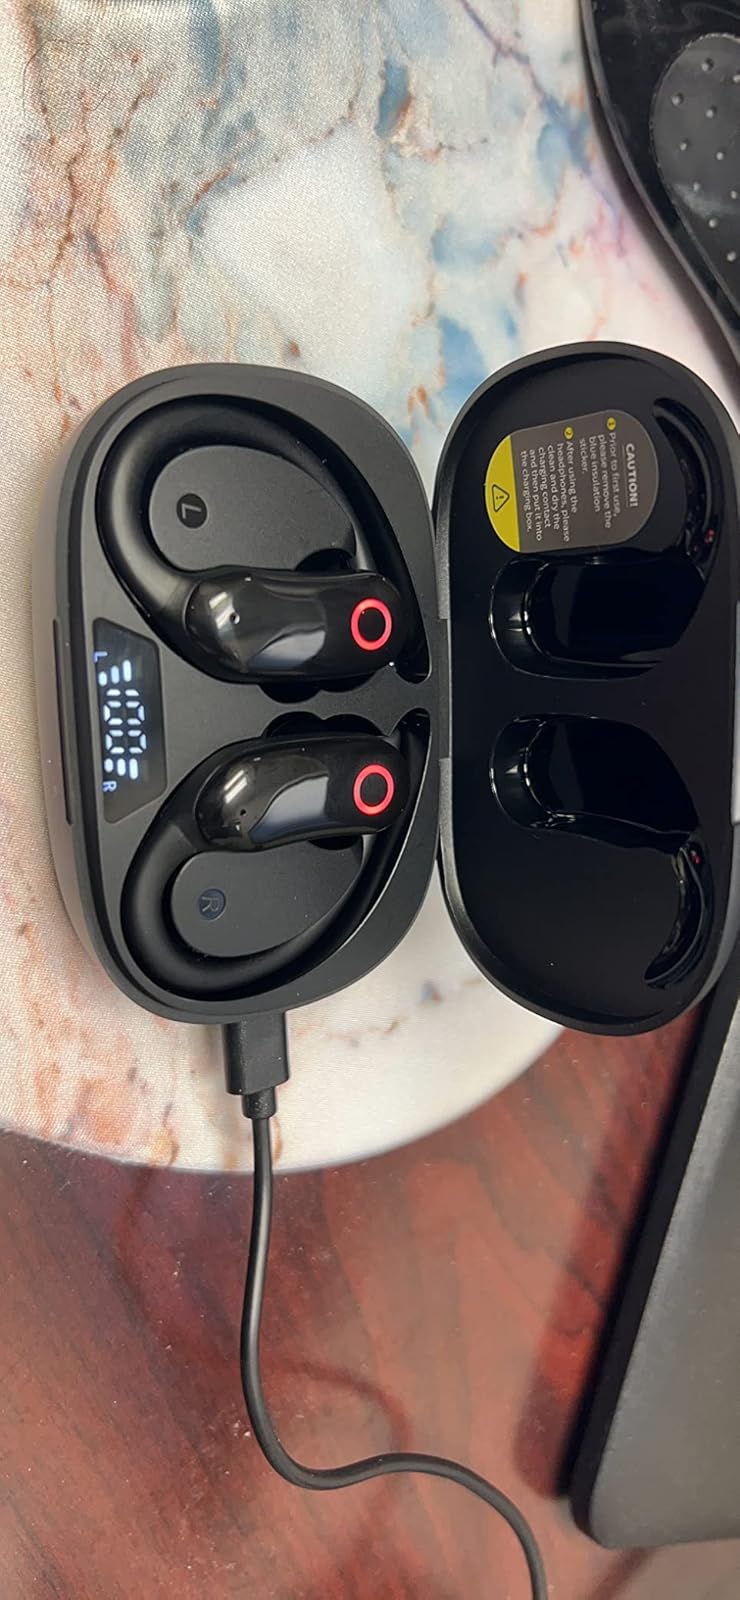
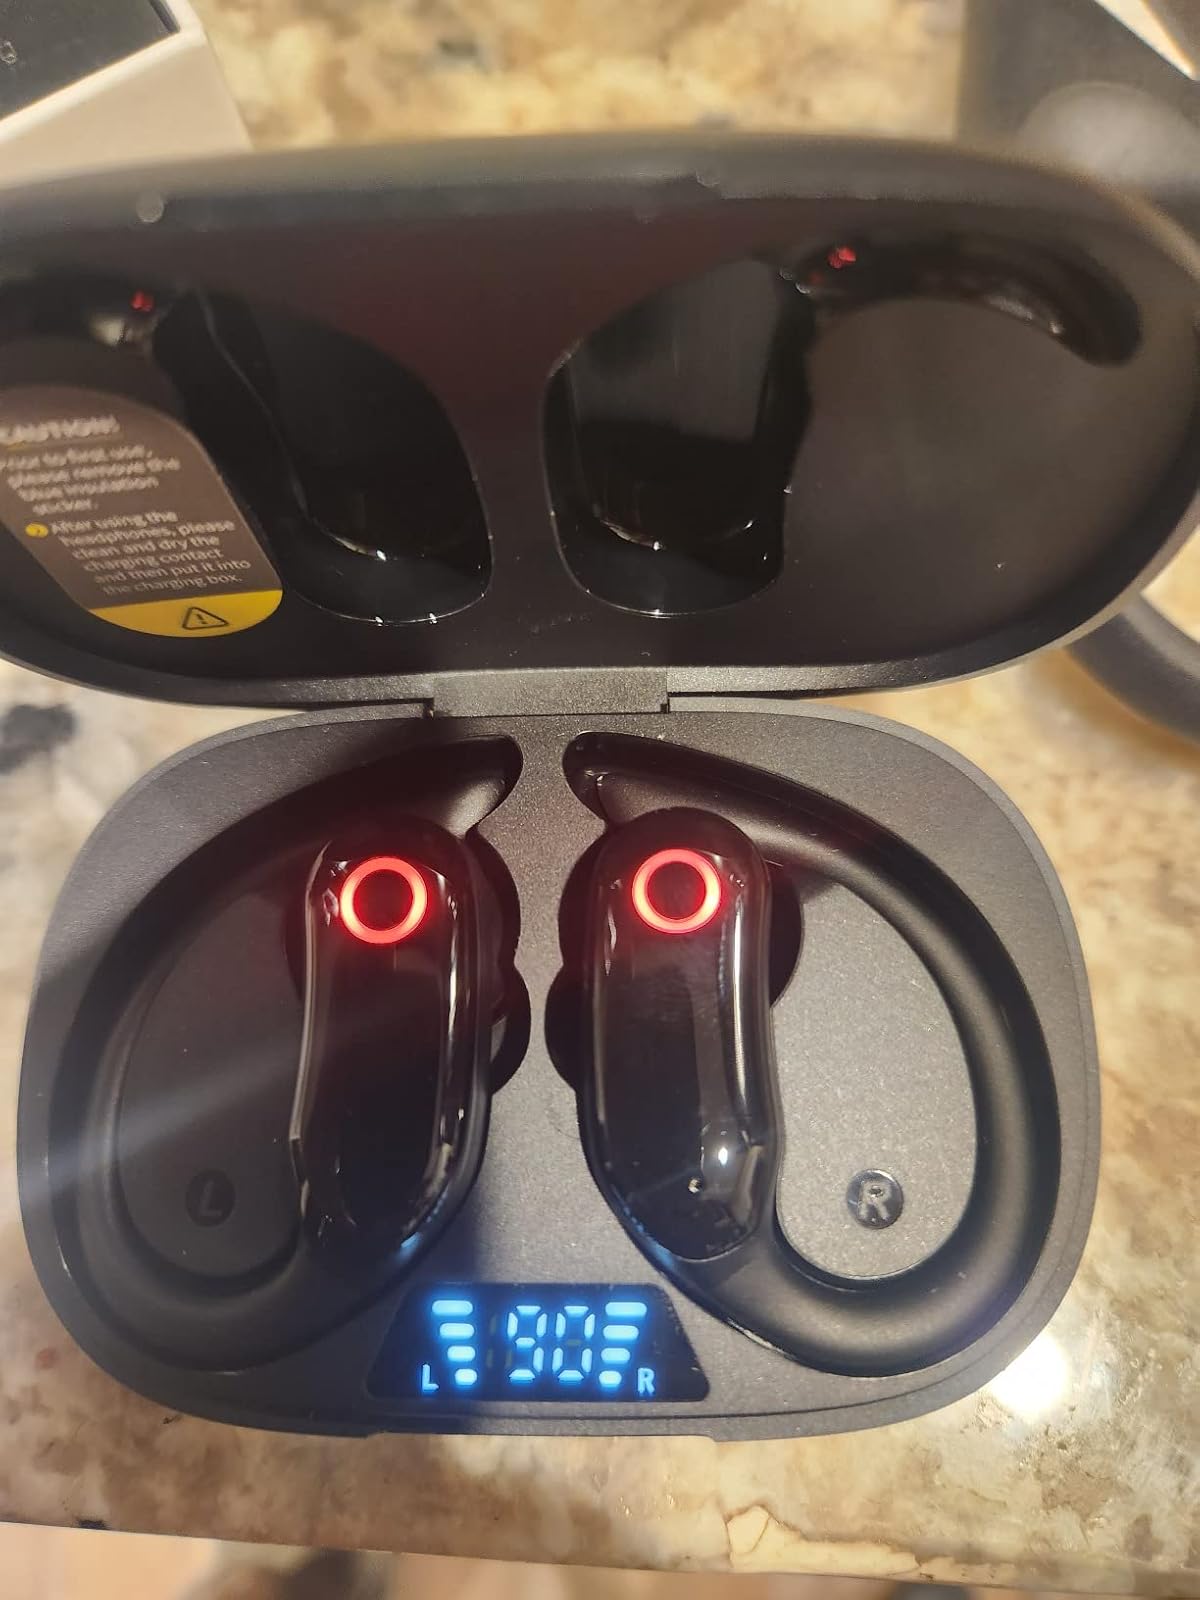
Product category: earbuds
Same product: yes